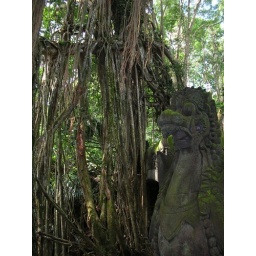
more trees in monkey forest